North West England

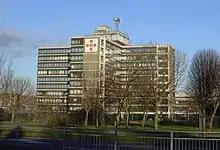
Former head office of the Girobank in Bootle; it closed in 2003; it was taken over by Alliance & Leicester in 1990; it was established in Bootle in the late 1960s with help from Hugh Baird; it was the first financial institution in Europe to be fully computerised from the start

The North West is historically linked with the textiles industry, mainly before the mid 20th century. The Greater Manchester region produces the most economic output according to GVA in 2014 with £57,395m, followed by Merseyside £28,257m, Lancashire with £27,668m, Cheshire £25,803m and Cumbria with £10,747m.